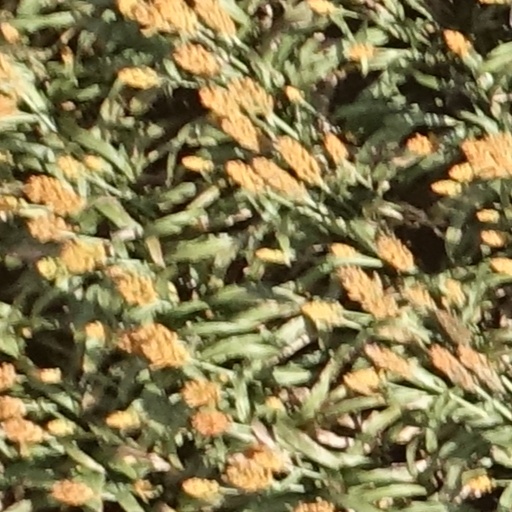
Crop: sorghum